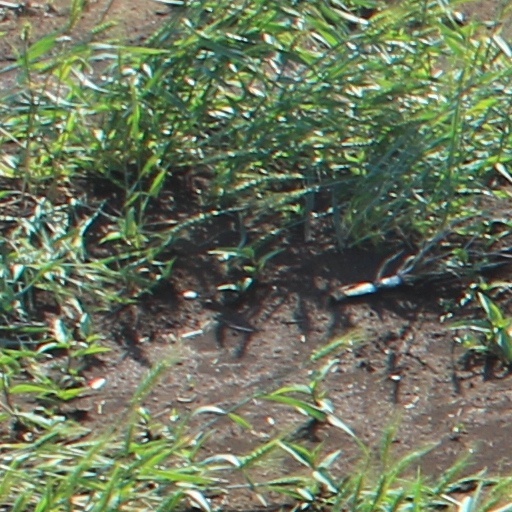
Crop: wheat